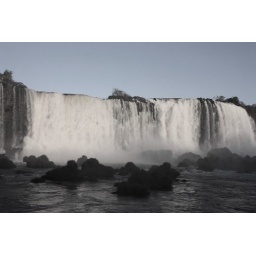
water in black and white